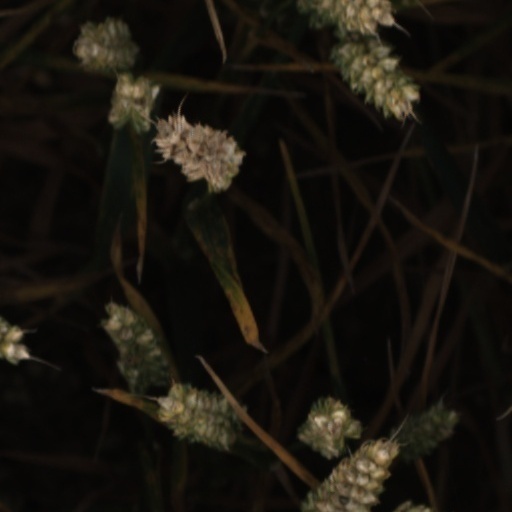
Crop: wheat